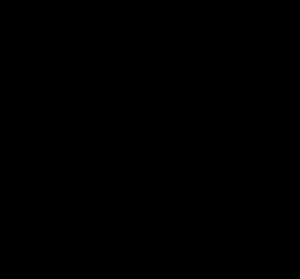
Monobactam
Kemisk struktur af aztreonam, det eneste monobactam antiobiotikum i klinisk brug.
Monobactamer er en gruppe β-lactam antibiotika hvor β-lactam-ringen er alene og ikke knyttet sammen med en anden ring. De har kun virkning imod Gram-negative bakterier.